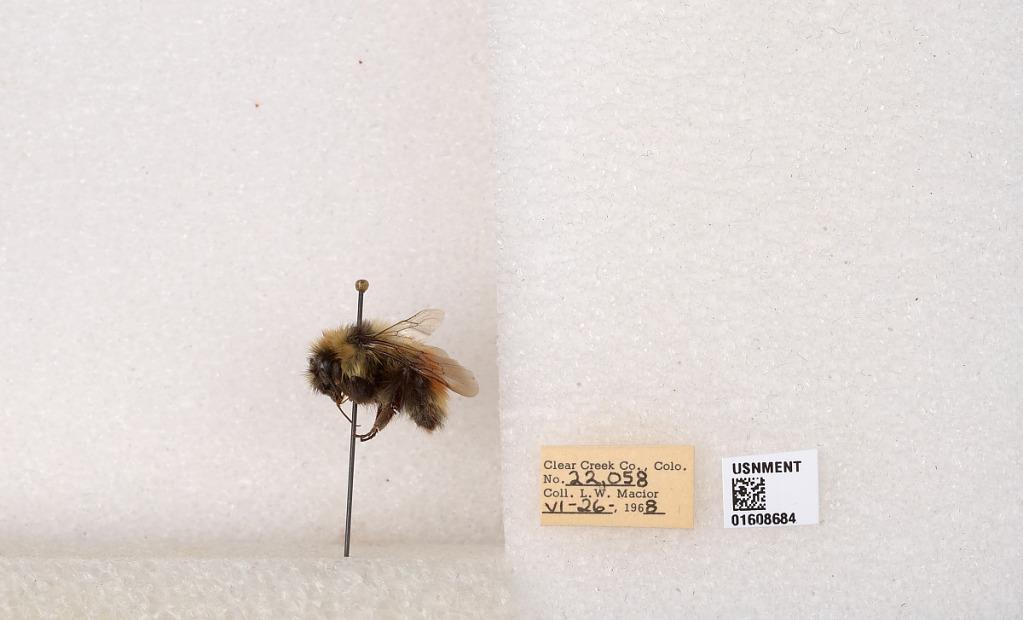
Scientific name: Bombus (Pyrobombus) sylvicola Kirby
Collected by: L. Macior
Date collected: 1968-6-26
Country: United States
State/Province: Colorado
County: Clear Creek
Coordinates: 39.6891, -105.644